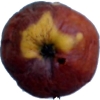
Label: apples